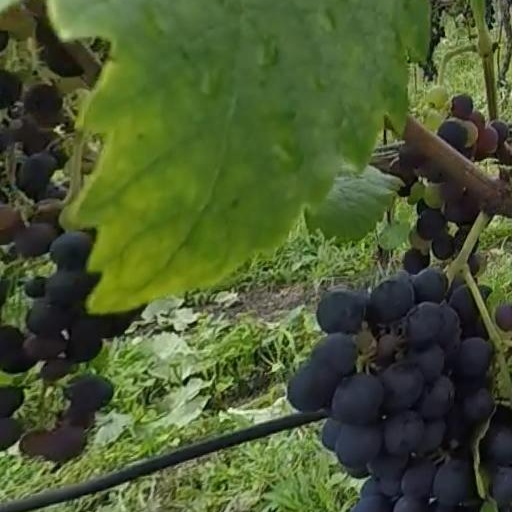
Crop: grape